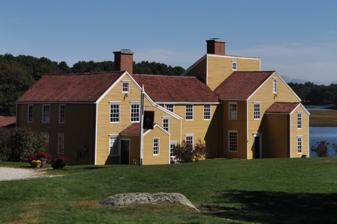
Building: Wentworth–Coolidge Mansion
Country: United States of America
Year built: 1750
Historic house in New Hampshire, United States Wentworth–Coolidge Mansion State Historic Site The mansion in 2013 Location 375 Little Harbor Road, Portsmouth, New Hampshire , US Coordinates 43°3′42″N 70°44′20″W / 43.06167°N 70.73889°W / 43.06167; -70.73889 Website Wentworth–Coolidge Mansion State Historic Site Wentworth-Coolidge Mansion U.S. National Register of Historic Places U.S. National Historic Landmark Built 1750 Architectural style Colonial NRHP reference No. 68000011 Significant dates Added to NRHP November 24, 1968 Designated NHL November 24, 1968 Wentworth–Coolidge Mansion is a 40-room clapboard house which was built as the home, offices and working farm of colonial Governor Benning Wentworth of New Hampshire . It is located on the water at 375 Little Harbor Road, about two miles southeast of the center of Portsmouth . It is one of the few royal governors' residences to survive almost unchanged. The site is a New Hampshire state park, declared a National Historic Landmark in 1968. Today, the New Hampshire Bureau of Historic Sites manages the site with the assistance of the Wentworth-Coolidge Commission, a group of volunteer civic and business leaders appointed by the Governor. History of the house and ownership In 1741, the governorship of the province of New Hampshire was separated from that of the Province of Massachusetts Bay , and Benning Wentworth, son of former Lieutenant-Governor John Wentworth , was appointed its royal governor. He requested that the General Court erect a capitol in Portsmouth, but was refused. In 1741 Wentworth rented a brick mansion in Portsmouth from his sister Sarah Wentworth Macpheadris Jaffrey, the house now known as the Warner House . That house effectually served as the governor's mansion for about seventeen years. Wentworth petitioned the legislature to purchase the brick house as an official residence he termed a "Provincial House" in one of his petitions of April 26, 1753, but their offering price was below the owner's asking price, and the purchase was never made. The Warner House , where Benning Wentworth lived prior to moving to the house at Little Harbor Since circa 1750 Wentworth's son Major John Wentworth had been assembling a rural property in the area on the outskirts of Portsmouth along a back channel of the Piscataqua River known as Little Harbor. It included a 100-acre (40 ha) working farm, and residential space. Acquisition of outlying country farms was characteristic of Portsmouth's urban mercantile elite. The structure was made from existing buildings moved to the site and cobbled together with new sections, giving the house its eccentric asymmetrical appearance. Analysis shows it to be an assemblage of at least four, and possibly five, preexisting buildings. Wentworth's waterside country seat seems to have been comfortable for residence by 1753, when in a petition to the legislature to purchase the in-town brick house, he explains that he has provided himself a house to move his furniture into so it would not be in the way of workmen who would remodel the brick house: "This being the most advantageous season to make Provisions for a Provincial House, I am hoping you will Embrace it, that neither myself or the Government may be put to any further inconvenience on that account. For this end, I have Provided a house to remove my furniture into, that the workmen may have no interruption from me if the Brick House should be thought most convenient." Wentworth gave up rental of the brick house in 1759, the presumed year of a permanent move to the Little Harbor mansion, whence he likely continued to sign charters creating new towns across New Hampshire and Vermont . The practice of making land grants continued, presumably from the new house, until the crown imposed a moratorium in 1764. Today, the house is approached via a roundabout land route, including through a stretch of forest, accentuating a sense of remoteness. However, this route was likely cleared farmland at the time. More significantly, the house is closer to Portsmouth via water than via the land route. Numerous in-town wharves and extant wharves at the Little Harbor mansion suggest a quick and easy water route. The main channel of the Piscataqua River , a tidal estuary, has notoriously fierce currents. Even a back-channel route passing behind the various islands that dot the southwest edges of the river have deceptively swift currents, including the small and seemingly still tidal harbor at which the house is situated, as illustrated in an announcement in the New Hampshire Gazette , May 12, 1758: "Last Tuesday a very likely young Negro Man, belonging to his Excellency our Governor, in wading into the Water, at Little Harbour, in order to bring a small Float ashore, was, by the strength of the Tide, carried off into deep Water, and so drowned." Wentworth continued to own the property until his death in 1766, when it passed to his second wife, Martha Hilton. She subsequently married a distant British relation of Benning's, Michael Wentworth. Because of the direct property transfer from Governor to widow by will, the contents of the house were not probated or inventoried at the time of his death. The house was inventoried upon Michael's death in 1795. The contents of the house were sold at auction in 1806, with publicity that listed some items in the mansion. Together, these documents provide a glimpse of the contents, that may have been an undifferentiated mix of Martha's furnishings and items surviving from the governor's era. In 1803 the house and land were advertised for sale in the local newspapers, first in the New Hampshire Gazette on May 17, 1803, and a few days later in the Portsmouth Oracle on May 21, 1803. Martha died in 1805 and willed the property to her daughter, Martha. The younger Martha had married Sir John Wentworth in 1802,  and his name is identified on a map of 1812. This map was made by a British-trained cartographer then in Portsmouth, J. G. Hale. The map is titled "A Plan of Wentworth Farm in the Town of Portsmouth and State of New Hampshire Belonging to John Wentworth, Esq. 1812." The Cushing family acquired the property in 1816, and operated it as a farm. By the 1840s they began showing the old mansion, one of America's first historic houses open to the public. This was a significant signal of what would become, toward the end of the century, a growing interest among Americans in their own history as represented in surviving historic buildings and the stories of people associated with them, as exemplified in the 1850s by efforts to save George Washington's home in Virginia. From the Cushing family, the property was purchased with about 15 acres (6.1 ha) in 1886 by John Templeman Coolidge III and his wife. They renovated, restored and expanded the mansion with the assistance of Sumner Appleton , founder of the Society for the Preservation of New England Antiquities . That society's interest in preserving colonial architecture was a characteristic expression of the Colonial Revival movement. The society acquired, preserved and opened a number of historic properties in the Piscataqua River area. Photos from as late as 1937 show the house furnished with an assortment of antiques, arranged to satisfy late-nineteenth and early-twentieth century taste and sense of comfort, characteristic of Colonial Revival interiors. Coolidge's widow, his second wife, Mary Abigail Parsons Coolidge, donated the Wentworth–Coolidge Mansion to the state in 1954. Organization of the house The Gregory Purcell House (a.k.a. John Paul Jones House ) of 1758 characterizes the symmetry preferred by Portsmouth's elite at the time Benning Wentworth assembled his eccentric house at Little Harbor. Externally, the house is a radical divergence from the symmetry preferred for grand houses of the mid eighteenth-century, especially those of the power elite of the place and time. Typical of these are the Governor's in-town house, the brick Warner House, that introduced to Portsmouth the symmetry favored by British William-and-Mary style or Queen Anne style architecture . Locally, the British neo-Palladian influence was being felt, perhaps first in the interior of the governor's country mansion (see below), and seen in many Portsmouth houses built by the mercantile elite, such as the John Paul Jones House built by Gregory Purcell in 1758, roughly contemporary with the governor's mansion, and in many subsequent houses that survive in Portsmouth, culminating in the Moffatt-Ladd House built 1760-64 by Michael Whidden II, Richard Mills and Ebenezer Dearing for British immigrant Captain John Moffatt for the use of his son Samuel. The mansion's odd appearance was a result of its construction by moving and joining preexisting buildings and adding new wings, to make a single composite building. Some unity of appearance was given with a uniform cladding of the exterior with clapboards , and the interior is finished throughout with plaster and woodwork characteristic of contemporary local high-end domestic architecture. This was accomplished by a joiner or finish-carpenter named Neal who lived in the house as a servant from 1759 onward for at least six years. The random assembly of the Wentworth-Coolidge Mansion makes a vigorous contrast to the norms of the place and time. Within the house, the visual chaos of the exterior gives way to a maze of rooms that is nonetheless clearly hierarchical in function. The status of each space is readily identified by both size and finish of rooms, and are distributed in three wings, that appear to be intended, respectively, for formal entertaining, family life, and servants' work. Each of these sections has its own entrance and staircase. Hierarchical organization of large houses stems from seventeenth-century French prototypes as filtered through post-restoration British examples. How Wentworth knew about this is unclear. Wentworth's father Lieutenant Governor John Wentworth was a distant relation of Charles Watson-Wentworth, 2nd Marquess of Rockingham . Benning may have been aware of that distant relation's neo-Palladian expansion of his family's country seat in the 1730s and '40s at Wentworth Woodhouse in Yorkshire , transforming it into one of the largest mansions in Europe. Benning Wentworth himself seems to have been in London in the 1730s to deal with a mercantile affair that, through a complex chain of events involving creditors and royal petitions, both drove him into bankruptcy and elevated him to the governorship of New Hampshire. Also, Wentworth was an Anglican in a predominantly Calvinist/ Congregationalist region, furthering his ties to British culture, and differentiating himself from the locals among whom he was born and raised. Those who disliked him, referred to him as a Spanish grandee , associating his imperious self-presentation with his exposure to European culture through his trade with Spain back in the 1720s. The formal style Wentworth mimicked characteristically had public areas including an impressive hall and a grand salon, known in Britain as a saloon. Lesser in scale but typically more opulent in finish were semi-private drawing rooms , and still smaller and more opulent were bedrooms and small studies called cabinets (by the French) or closets (by the English). These were usually housed in a symmetrical Baroque or neo-Palladian shell. At Little Harbor, Wentworth followed this interior hierarchical social organization, in a visually haphazard way that adjusted pre-existing frames to an awkwardly sloped landscape. The Formal Wing The mansion from the southeast, showing the formal entrance door, with pilasters and pediment The wing nearest the water appears to be assembled from yet another recycled frame. It consists of a tall vestibule , a grand saloon , and a long room with two small ancillary rooms, plus attics. The exterior of the door to this wing has a formal frame of pilasters and pediment . Of the several exterior doors, this is the sole one with such elaboration, signaling its priority above the other doors, a pattern that continues within. This door does not face out over the adjacent water, but is turned toward the wharves and a now-extinct original approach drive, both visible and convenient to arrivals by either water or land routes. Within, the vestibule is finished with a balustered stair, built-in benches, and gun racks above the doors. The benches seem to take the place of the plain uncomfortable chairs that were a standard feature in both European and American houses. These were for servants to wait in, before the invention of bell-pulls allowed them to wait out of sight. (Bell pulls were added to the house later. ) They also provided seating for visitors and petitioners waiting to be admitted to inner rooms. The tight space in this vestibule does not allow room for the Windsor chairs enumerated in inventories of the front halls of many larger New England houses of this era. The gun racks, when outfitted with flintlocks , made an impressive display and reminded those who entered that the governor was head of the colony's militia , with authority to appoint militia officers. As late as the Coolidge ownership, these racks were filled with ten flintlock muskets with bayonets , marked, in French, "Manufactury of the King at Ste. Etienne, 1759." This led to the tradition that the guns were seized in the capture of the French fortress of Louisbourg in Nova Scotia , Canada, in either the campaign of 1745 (locally led) or the campaign of 1758. Whether or not true, the story was consonant with the Colonial Revival love of the past. To the right of this vestibule are the mansion's largest rooms, parallel to the water's edge. Both these rooms have the highest ceilings in the house, rich woodwork, and very tall windows. Both have built-in corner cupboards, reputedly used for presenting and serving punch , indicating the rooms' probable use for entertainment. The first room is square. It equates to a British saloon, but in New England parlance was probably called a " parlor ", or perhaps "great parlor" to distinguish it from two smaller parlors in another part of the house. Today, the room is traditionally known as the Council Chamber, arising from the folklore that Wentworth convened his council meetings here. There is no evidence that his council ever met here. Nonetheless, the room has a political quality about it that seems deliberate. Preceded by the gun rack in the vestibule, the political theme continues in a large full-length portrait of Benning Wentworth, painted by Joseph Blackburn in 1760, that originally hung in this room. The original is now in the New Hampshire Historical Society , and a reproduction hangs its place. It hangs in the sole wall space in the mansion of sufficient height and breadth to accommodate it. Its size is compelling, 7 feet (2.1 m) tall and 4 feet (1.2 m) wide, with a broad gold frame. It presents Benning in life size, but seems larger than life because it hangs above floor level. Reproduction of Blackburn's portrait of Benning Wentworth as installed in the house today This room's most prominent enrichment, the fireplace surround and overmantel , is (for its place and time) a lavish British-style neo-Palladian enframement featuring caryatids , overmantel panel, and rich floral carving. It is a partial copy of a fireplace in the Stone Hall at Houghton Hall , Norfolk, Great Britain, as filtered through a British pattern book, either William Kent 's own folio, The Designs of Inigo Jones of 1727, or Edward Hoppus ' less costly book The Gentleman's and Builder's Repository of 1738, which contained copies of plates in Kent's book. Houghton Hall was the immense neo-Palladian country seat of Sir Robert Walpole , first prime minister of Britain. Replication of the mantelpiece from that house, one among many to choose from in a pattern book, suggest that Wentworth was consciously connecting himself with the hierarchy of British government. Engraving of the fireplace in the stone hall at Houghton Hall Architectural analysis of the room indicated the former presence of two "beaufaits", buffets or corner cupboards with backsplashes. Analysis shows there were five of these in the house, of which a single original survives, from which the missing ones were reproduced in the 1960s. Their former presence indicates an anticipated use of this room for entertainment. Their design - half height with a splashback - is unique to this house. The great parlor, commonly called the Council Chamber, as it looked in the Coolidge era. A Longfellow poem entered legend, and set Wentworth's marriage to his second wife in this room. Through the open door, the half-flight of stairs ascending to the family wing is visible. Great parlor as outfitted in the 1980s to suggest a fictive meeting of the governor's council. Reconstructed buffet visible in back corner. Although no evidence supports the use of the room as a council chamber, the room was furnished in the 1980s to suggest a council meeting with reproductions of local eighteenth-century furniture — two tables draped with scarlet baize and a suite of chairs. Modern American and New Hampshire flags stand in the corner, making a suitable setting for a few modern council meetings in this room that were believed to revive an old practice that seems never to have existed. Those few meetings were, in effect, a continuation of the Colonial Revival, not a revival or recreation of colonial practice. The next room in this formal wing is long and narrow, with tall windows overlooking the water. It has no fireplace, suggesting its use as a seasonal room, perhaps a summer parlor. Its two beaufaits confirm its intended use for entertainment, but no further clue exists. Its long shape and two small auxiliary rooms suggest its possible use as a ballroom , suited to the long-ways or contradancing that prevailed in this region at the time. The small auxiliary rooms are often interpreted as card rooms or ladies' and gentlemen's cloak rooms. Such an arrangement of smaller rooms off ballrooms survives in the extant eighteen-century ballrooms in Portsmouth, as at the Stoodley's Tavern of 1761 and the William Pitt Tavern of 1766 (with its third-floor room that served multiple purposes, including masonic lodge, auctions, and entertainments). A similar arrangement appeared at the no-longer-extant Portsmouth Assembly House built in 1771. The long room showing extant eighteenth-century corner buffet and late eighteenth century glitter wallpaper. The long room is decorated with original wallpaper in a rococo pattern with applied glitter. Physical evidence suggests it was applied in the late eighteenth or early nineteenth century, perhaps by Martha and her second husband Michael Wentworth. The Family Wing From the vestibule, a short flight of steps ascends to another wing that extends back from the water. This wing includes a fine parlor (in a section of the house that may have been purpose-built rather than recycled), and a common everyday parlor. Between them are a secondary vestibule, stairhall, and room theorized to have been a study or office (in a section that was recycled from some earlier purpose). Taken together, this suite of rooms provides the elements of a fine family house. Because the floor level is higher than that of the entertainment wing, but the ceiling height constant, this wing has lower ceilings that are both less imposing and create spaces that were easier to heat. The parlor has bold bolection moldings on its wainscot, painted sky blue. The robust molding may represent the slightly out-of-date taste of a middle-aged man, as Wentworth was in his 50s when the mansion was developed. Or it may be a deliberate reference to the similar molding in the MacPheadris–Warner House where he had lived for seventeen years. The woodwork is not entirely dissimilar to the woodwork in Wentworth's father's house, as seen in a room from it preserved in the Metropolitan Museum of Art. The fireplace wall is fully paneled, with bolection molding around the fireplace opening, which is itself lined with marble. Parlor showing flocked wallpaper, bolection -molded wainscot, harpsichord, and glimpse through to china closet The parlor walls are ornamented with an original red-on-yellow eighteenth century flocked wallpaper in a very large-scale damask pattern. During restoration of the paper, evidence was found that it may have had an earlier life in another room, and moved here at the time that two more corner "beaufaits" were removed. The latter survived long enough to be listed in an inventory of 1797, when there is an entry for this room of "China & Glass on the corner boards". If the paper had previously been in another room, no clue has shown up to indicate which room. But its scale suggests that it may have been in the great parlor, where it would have added significantly to the imposing character of the space. The room also has a harpsichord , for generations a fixture of the house, if moved from room to room. It dates to between 1779 and 1785, indicating that it must have been introduced by Martha's second husband Michael Wentworth, who is known to have appreciated music. It is listed in the auction of furnishings in 1806 as "grand Harpsichord, of the finest tone, by Longham and Broderip, cost 75 guineas." Though not part of the governor's furnishings, its antiquity accrued about the instrument the legend that it was his. Off one side of the parlor is a small lockable room, lined with shelving. This china room is an over-sized version of the lockable parlor cupboards that were and remain fixtures of many high-end Portsmouth houses of this period. The shelves likely held locked caddies of tea, sugar, alcohol, related silver services and china and glass associate with these. Such features had strong gender associations with women. Still rooms appeared in British houses in the sixteenth century, and became common in the seventeenth centuries and later. In those much earlier centuries, distillation of medicines, scents, and cordials was considered an appropriate activity for even wealthy women. This provided the antecedent for women's association with brewing tea, a task transferred from the back of the house to the front of the house to accommodate the latter costly and exotic beverage and its showy equipage. In Wentworth's day, tea was for all practical purposes a monopoly of Canton and the British East India Company , a situation that continued - and kept it expensive - until large-scale commercial tea cultivation was introduced to other Southeast Asian countries by the Dutch and British in the 1820s. The limited source in the eighteenth century kept the price of tea high and gave logic to keeping it under lock and key. Additionally, in an era when the concept of dining rooms had not yet been introduced to the region (see below), the place of dining remained fluid, migrating according to occasion from family back parlor to best parlor, and perhaps in this house to the great parlor. So, the very large china room or closet makes additional sense, where the best china could be kept under lock and key, away from the knockabout routines of the kitchen. Thus, a room that might seem puzzling to moderns makes sense in the hierarchical distribution of spaces and functions in the house. The parlor's location, between the taller entrance of the entertainment wing and the more modest entry of the family wing, suggests the room was a sort of hinge point that could easily be integrated into either family life or large-scale entertainments. The family entrance includes an outer vestibule and inner hall with stair. The vestibule is sheltered from both prevailing northwesterly winter winds and spring on-shore northeaster storms. The family entrance is hidden from view from the wharves and original entrance road, effectively directing visitors to the only visible door, the formal entrance. The woodwork of these two spaces is modest, as befits their utilitarian function. Behind it is a small room with small fireplace, and no wainscot. Utilitarian, yet centrally located, it may have been a study. A deep closet between chimney flues has a window at its back to "borrow" light from the vestibule. This gave rise to the legend that the governor could "spy" on arriving guests. The narrowness of the closet and the governor's considerable girth, as recorded in his portrait, are incompatible, suggesting this window was merely for practical illumination of a narrow deep space. In an era when the sole lighting technologies involved dangerous flame, the borrowed light theory is the only logical one. Elsewhere in the house are similar internal windows to borrow light from brighter spaces to dimmer spaces. Beyond the stair hall is a back parlor. In Benning's day, it was likely an everyday sitting room. It is trimmed with paneling and pilasters on the fireplace wall and wainscot of raised-field paneling in a handsome but lesser scale than in the higher-ranking rooms of the house. In houses with two parlors, such rooms were in daily use by families, for sitting, conversing, sewing, doing paperwork, daily dining, and entertaining more intimate friends, especially in winter, when the fire here might be kept burning all day and the rest of the house cold. In Benning's day, specially-dedicated dining rooms were only just emerging in Britain, and would be unknown in New England until the very end of the eighteenth or beginning of the nineteenth century. For example, the Rundlet-May House , built in 1807–08, incorporated a room believed to be among the first dining rooms in Portsmouth, and in Portsmouth's old-fashioned 1760s Moffatt-Ladd House , a parlor off the front hall was altered to serve as a dining room in the late 1810s with new woodwork and an alcove designed to accommodate a sideboard. The back parlor as furnished today, to represent a federal-era dining room The back parlor or sitting room in the Wentworth–Coolidge Mansion is now furnished with federal-era Portsmouth furniture to suggest how it might have appeared if adapted as a dining room in the latter end of the house's occupancy by Michael and Martha Wentworth, when dedicated dining rooms were beginning to appear in New England. Above these three main rooms are three bedrooms with simpler woodwork in a hierarchy of refinement that descends from a best bedroom above the parlor to lesser chambers above the lesser rooms. The bed chamber above the parlor, with surviving wallpaper and reproduction fabrics The bedchamber above the parlor has surviving fragments of the same large-scale red-on-yellow flocked paper as in the best parlor below it. The room is outfitted with reproduction yellow wool damask bed canopy, curtains, chair upholstery and dressing table cover en suite in an extremely high-end fashion of the era. The mansion c. 1901, showing service wing at left and family wing at right. The gable is over the original flat roof deck, and the shed roof behind it shelters the original access stairs. The Service Wing The back portion of the house was a service or support wing. Again, rising steps follow the slope of the land, but constant ceiling levels give the spaces in this wing a still lower ceiling than in the other wings. The rooms here include a large kitchen with large cooking fireplace, a couple of small auxiliary rooms, a brick-floored room presumed to be some kind of food storage room or dairy, and a small French-style "potager" or stewing kitchen (not to be confused with the French vegetable garden of the same name potager ), with iron fire baskets or cressets built into a brick counter, with no flues. Technically, these two small rooms fall within the reused frame of the back parlor/dining room, but functionally they belong to the kitchen wing. The stew kitchen is presumed to be associated with John King, who was described in a 1773 newspaper account as "a Frenchman born, dark complexion, thick-sett, about Five feet six or seven Inches high, wears his own Hair, and talks broken English." King was a Portsmouth tavern keeper whom Benning Wentworth employed to visit the Little Harbor mansion two or three times a week to shave him, dress him, and cook. The type of kitchen may be the only survivor in New England, and is more associated with places with a strong French influence, such as New Orleans and Quebec. They are an exceptional appearance in the New England region, and this one is likely associated with John King. The stew kitchen has a door communicating with the back parlor or dining room, a pass-through to the kitchen, windows for ventilation, and a traditional oven into the main chimney that serves the kitchen. The passage from the back parlor to the kitchen has an additional oven in the side of the chimney. Behind these are the main kitchen. It has a table built around a central post that seems to be a carryover from the earlier utilitarian function of this portion of the mansion. There are two auxiliary rooms, perhaps pantries, at one end of the kitchen. The combination of large fireplace with broad hearth, two ovens, and French stew kitchen, dairy or pantry, gave the house ample support space for ambitious entertainment. The upstairs of this wing houses an assortment of rooms of irregular size and relationship, with the plainest woodwork in the house, presumed to have been servants' rooms and work rooms. A corner in a room above the kitchens, furnished with antiques to suggest domestic work This back service wing is served by its own vestibule and staircase, with exterior door facing away from the nearby family door, and entirely hidden from the wharves and original approach road. This made the formal door the only obvious option for arriving visitors in the eighteenth century. This arrangement also meant the comings and goings of hired hands and slaves from adjacent barns, orchards, fields and wharves need not intersect the spaces used by family members or even appear in their view. In a region and period when hired hands were often relatives or children of family friends, and closely integrated into everyday family life, this emphasis on separation and differentiation by status was unusual, but consistent with the governor's political tendencies to aggrandizement (for example, in 1749 he had created and named Bennington Vermont for himself). In the Coolidge era, a new carriage house (extant) was built at the top of the slope, and a new drive brought in to serve it. Eventually the old approach along the water's edge was discontinued. The newer Coolidge-era approach drive is now the one used by visitors, making the service entrance the most obvious door, and completely hiding the formal entrance down the slope near the water. This inverts the original intended impression. There are two further wings that date to the Coolidge ownership in the late nineteenth or early twentieth centuries. At the back, beyond the kitchen, is a low plain service wing added in the Coolidge era. At the water end of the house, off the long room in the formal wing, is a Colonial Revival guest bedroom, with windows over the water on two sides, and its own stair down to a basement-level bathroom. Today this room is used to exhibit objects associated with the Coolidge era. The interior of the guest room added by the Coolidge family at the water's edge View of mansion from the water, showing at the extreme right, the guest wing added in the Coolidge era. Outdoors The extent to which the outdoors was an extension of the indoor hierarchy is tenuous, but there are traces to be interpreted, notably a small garden, a large garden and a roof deck. The gardens appear in Hale's 1812 map of the property described above. The small garden was between the formal east entrance and a waterfront building. This corner of the property is described in the map's key collectively as "Wentworth Mansion House, Offices, Flower Garden, Yard &c." A second and much larger garden lay to the south of the house, and is identified in Hale's map key simply as "Garden" with a size somewhat exceeding an acre. This garden was an elongated rectangle that extended from the south side of the house southward to the approach road, edged on one side by orchard and on the other by the wharf. The map shows a path following the straight-sided perimeter all the way around, an axial central path running southward, and two cross paths, dividing the space into six rectilinear sections. Whether these sections were further subdivided into planting beds, and how this garden was planted, cannot be distinguished from the map's vague stippling. It may have been a practical garden of vegetables and herbs, or a flower garden, or a mix. In 1803 (see below) the property was described as having a large garden plus a flower garden adjoining the house. At that date, they were described as "both containing all kinds of the best growth of Fruit Trees, Grape Vines, &c." (see below). Whatever the gardens' contents in Benning's era, the spaces were clearly differentiated from the landscape around it. Today, the site of the smaller garden by the formal entrance is a flat terrace of lawn, and most of the site of the larger garden is now overgrown with trees. The north end of the larger garden, nearest the house, was lawn by the twentieth-century and disrupted in the late twentieth century by the construction of a septic field . If there is any survivor from those gardens, it may be the lilacs that now surround the house. The mansion is traditionally held to be the site of first introduction of lilacs to New Hampshire, and their later profusion around the mansion account for this being chosen as the state flower in 1919, as much an expression of colonial revivalism and regional pride as of actual history. They are the Syringa vulgaris that originated in eastern Europe and were disseminated outward through Europe and America via French growers. Sample of Syringa vulgaris such as surround the mansion today, descendants of those presumed introduced by Wentworth The gardens indicated on the Hale map are presumed to extend back to the era of Benning Wentworth. In the absence of any family papers, we cannot know whether or not the governor had any knowledge or interest in the shift in British gardening away from large formal gardens to a new naturalistic landscape style. The shift was in progress in the early eighteenth century. The rectilinear and axial style of his garden suggests not, but one architectural feature hints that he may have been aware of such a shift. This feature was a roof deck. Above the best bedchamber was a flat roof deck, accessed via a stair from the family wing's secondary bedchamber to a shed- or lean-to shaped roof, that appears as a saw-tooth in the roofline when viewed from the water. Although later roofed over with the gable we see today, the floor of this attic space still shows evidence of its original surface of tar and gravel. When open to the sky, it provided a view over the garden, orchards, farm fields, the back channel, its islands, and out to sea. This view equates with the ideals of the emerging landscape garden movement in Britain, and provides a tantalizing possibility that Wentworth or his guests may have been cognizant of it. At the very least, they could enjoy the view for what it was. It is the earliest known example of such a roof deck in New England, though evidence of others from later periods exists, as at the circa 1797 Rider Tavern in Charlton, Massachusetts. In a shipbuilding city like Portsmouth, it was probably a simple matter to find workmen familiar with working with tar and hemp cordage, to build and maintain this deck. But, eventually, the harsh New England weather prevailed, and at an unknown date the roof deck was built over with a gabled attic to shed snow and rain. Leakage may account for the deteriorated condition of the wallpaper in the best bedroom immediately below this deck. We get a general impression of the landscape in the advertisement of the house and land for sale in 1803: FOR SALE That pleasant, agreeable and well known SEAT, at Little Harbor.The large and spacious MANSION HOUSE, formerly belonging to Gov. Benning Wentworth, deceased – consisting of a variety of elegant and convenient apartments; a large and extensive Garden, – likewise, a beautiful Flower Garden, adjoining the House, both containing all kinds of the best growth of Fruit Trees, Grape Vines, &c. A Wharf with convenient Stores thereon, two large and commodious Barns, Cyder House, and other out and convenient Buildings, with two Wells of excellent water. – The above containing about one hundred acres of Tillage, Mowing and Pasture Land, together with two excellent Orchards, the whole enclosed with a strong and well built stone Wall. The situation is delightful and romantic, commanding a grand prospect of the sea and adjacent country. [New Hampshire Gazette, May 17, 1803; and Portsmouth Oracle, May 21, 1803] It is likely, though not certain, that many of the features in this advertisement dated to Benning Wentworth's era and were maintained through Michael Wentworth's owernship. Spatial organization and relationships, architectural trim, social and political cues, and to some degree the landscape organization, help us understand that the apparently random mansion follows an intelligible hierarchical arrangement, its unorthodox exterior form notwithstanding. Today, the house is open to the public in summer, and tours usually start at the kitchen door, giving the visitor an experience more akin to a servant's experience of the house, moving from low-status utilitarian rooms, through higher-status family rooms, to the impressive formal rooms. This is a very different sequence from what must have been experienced by elite visitors who might be entertained in the grand formal rooms, perhaps intimate enough with the governor to be entertained in the family parlor or study, and unlikely to see the many service rooms that supported the governor's life. Drift Contemporary Art Gallery An Edwardian era barn on the historic site property was adapted in the late 1990s by the state as a suite for a visitor center, function rooms and offices. Starting around 2000, it was used in summer as a gallery of contemporary local art and in winter as an art school into the early 2000s. After the gallery manager retired and subsequently died, it sat idle until 2013, when the Drift Gallery moved from Kittery, Maine , to the space. It runs the gallery as a private entity in partnership with the mansion. The gallery has featured the works of many contemporary artists including Robert Wilson and Ryan Jude Novelline . The gallery has also formed an educational component and is working on a weeklong, day residency as an homage to the late 19th-century artist colony established by John Templeton Coolidge. See also New Hampshire portal List of National Historic Landmarks in New Hampshire National Register of Historic Places listings in Rockingham County, New Hampshire New Hampshire Historical Marker No. 194 : Wentworth–Coolidge Mansion References